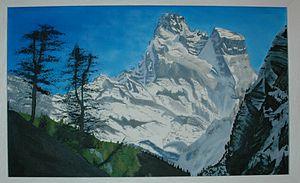
Huile sur toile représentant le Mont-Viso au début de l'été, depuis le grand belvédaire du Mont-Viso, au dessus d'Abriès
Le mont Viso, ou « le Viso », culminant à 3 841 mètres, est l'un des plus hauts sommets des Alpes italiennes et le point culminant des Alpes cottiennes. Il se trouve dans la région italienne du Piémont, à proximité du Queyras et de la source du Pô.